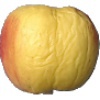
Label: red_yellow_apple